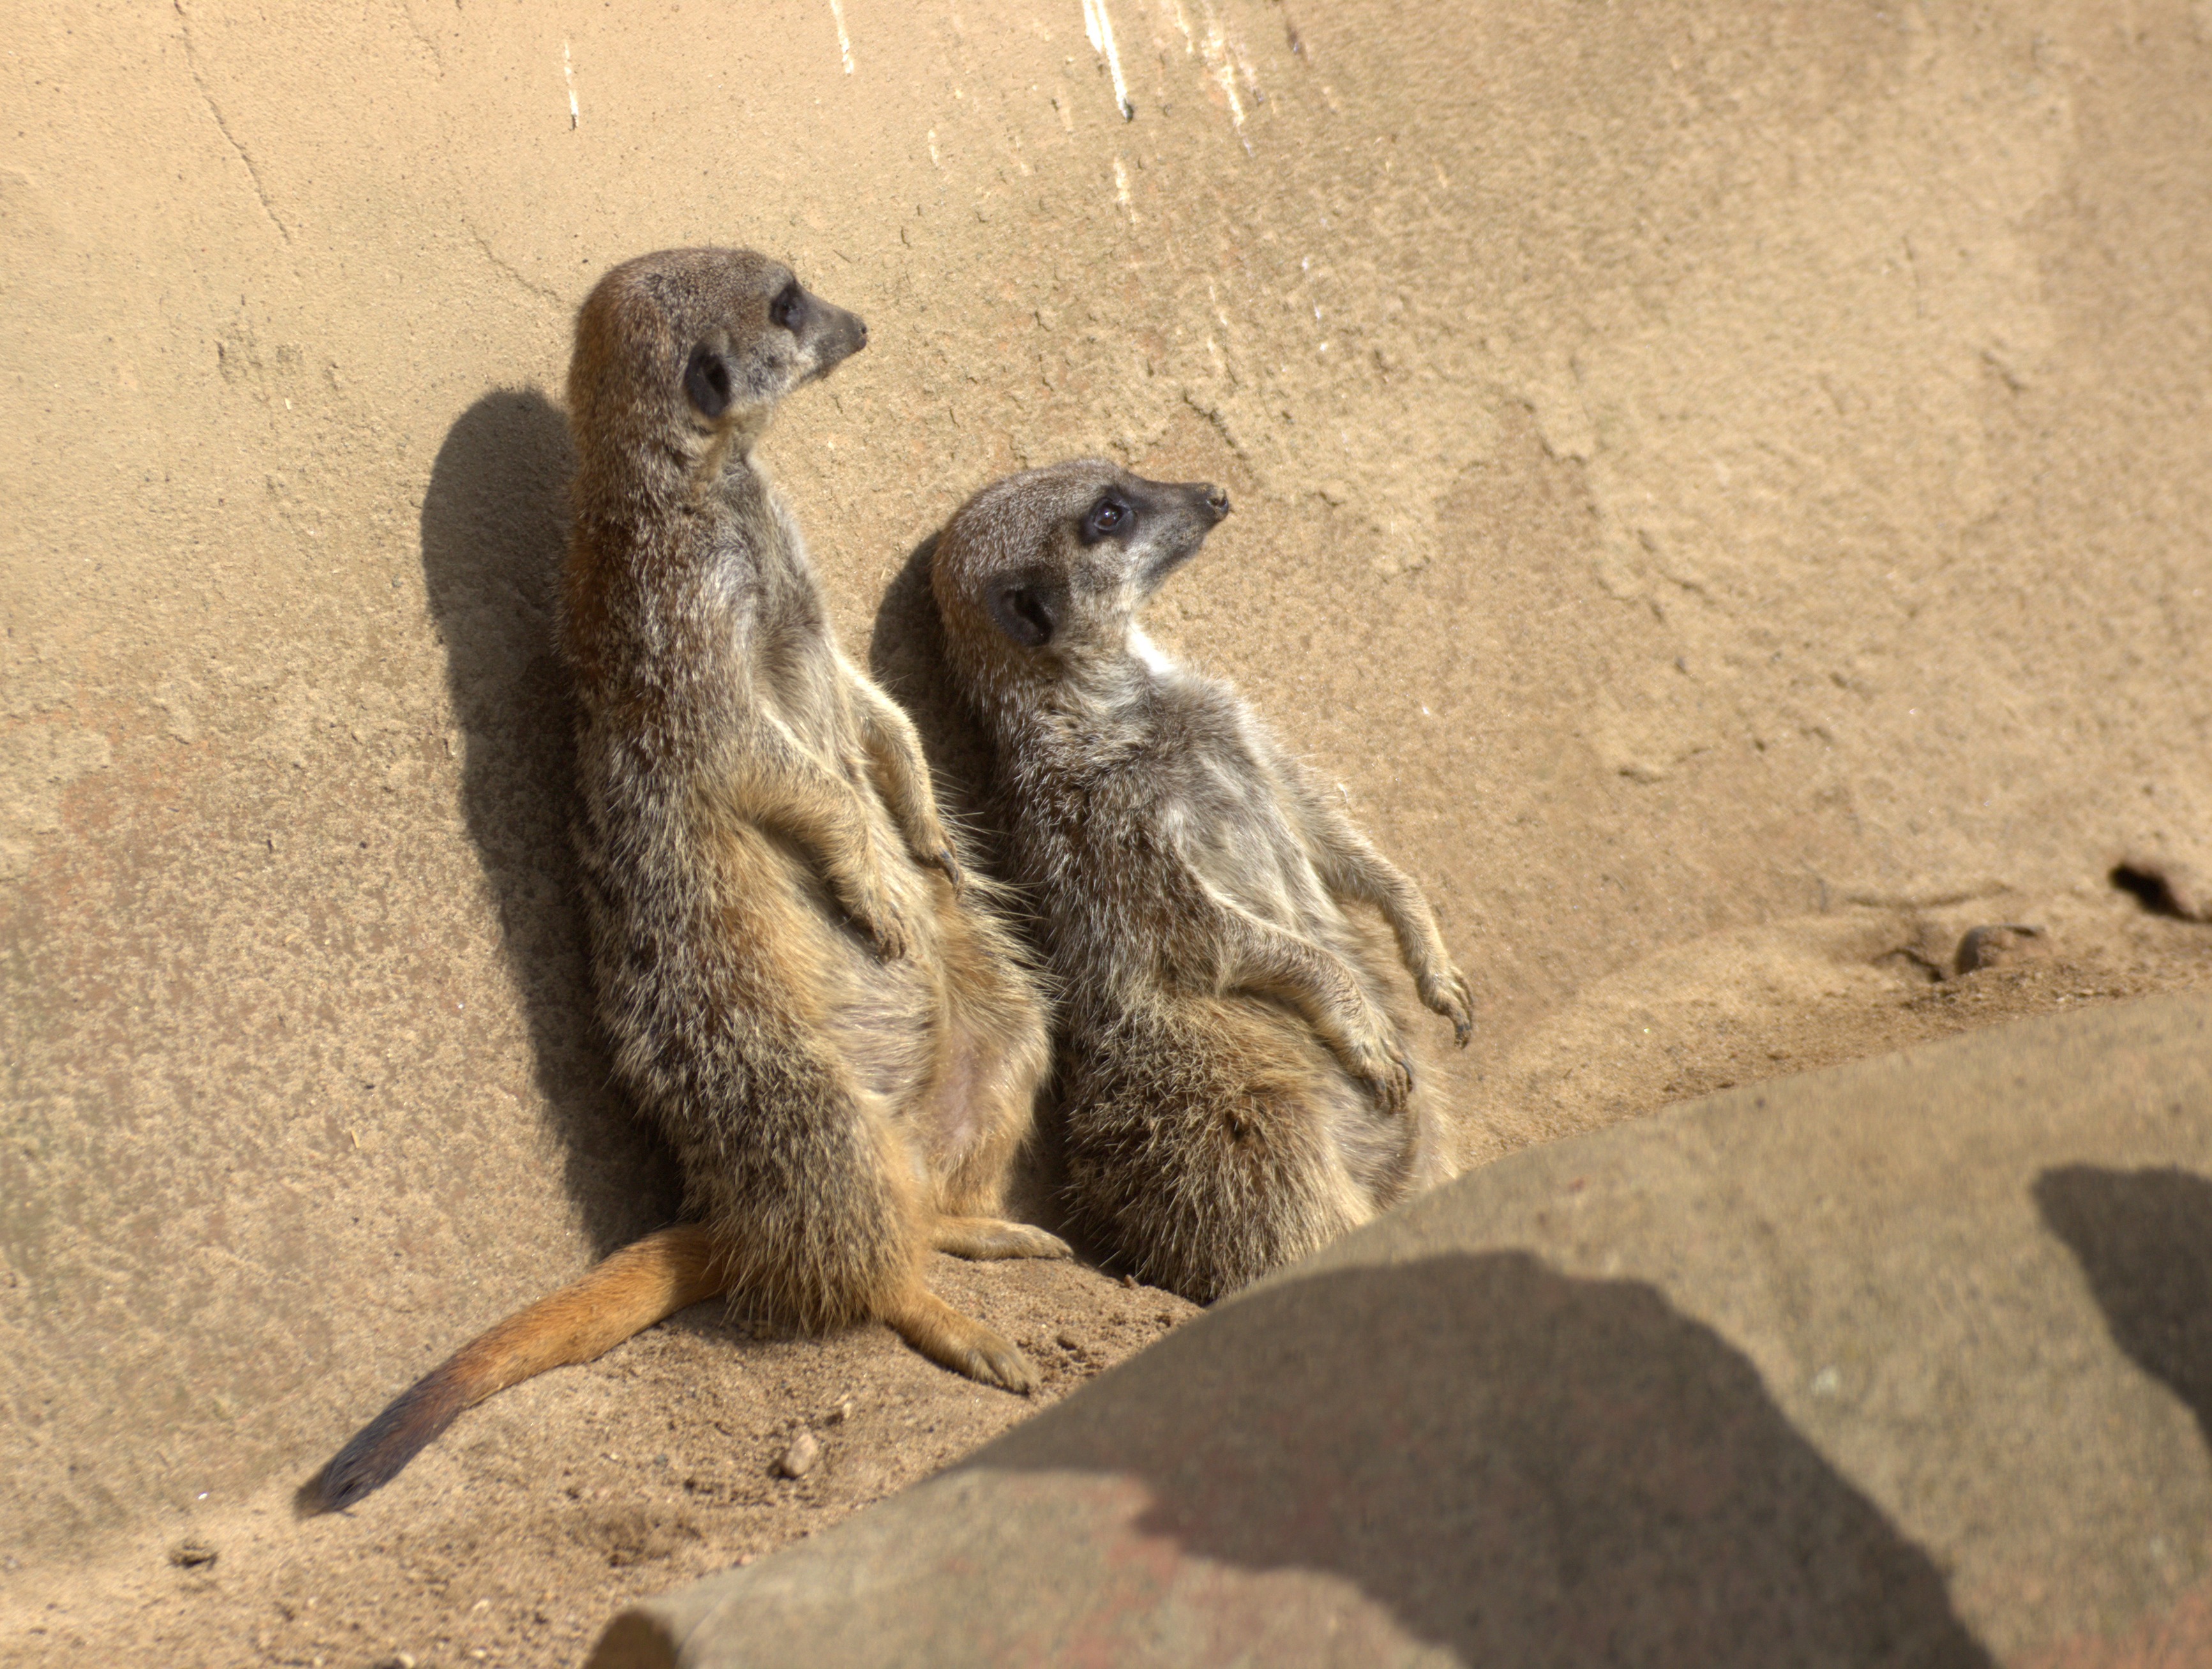
nature, wildlife, zoo, mammal, fauna, animals, vertebrate, meerkat, mongoose, prairie dog